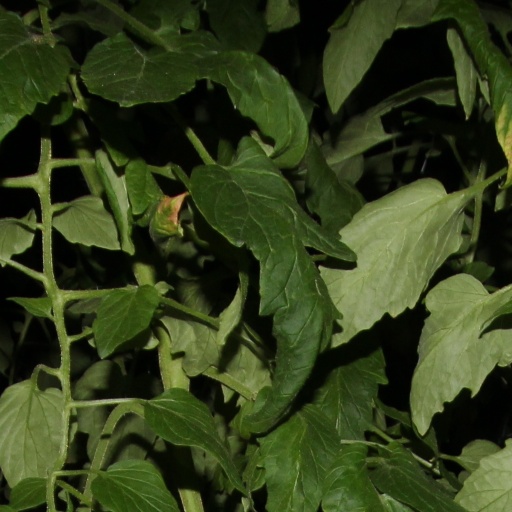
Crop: tomato